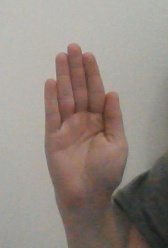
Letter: seen